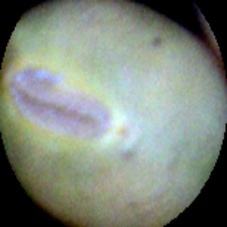
Label: Immature